The Red Turtle

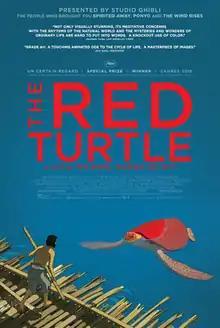
French theatrical release poster

The Red Turtle is a 2016 animated fantasy drama film directed by Dutch animator Michaël Dudok de Wit who co-wrote the film with French screenwriter Pascale Ferran. The film is an international co-production between Japanese animation studio Studio Ghibli and several French companies, including Wild Bunch and Belvision. The film, which has no dialogue, tells the story of a man who becomes shipwrecked on an uninhabited island where his attempts at escape are repeatedly thwarted by a red turtle.